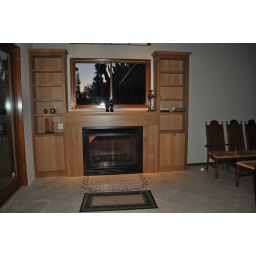
Book shelf around fire place and window